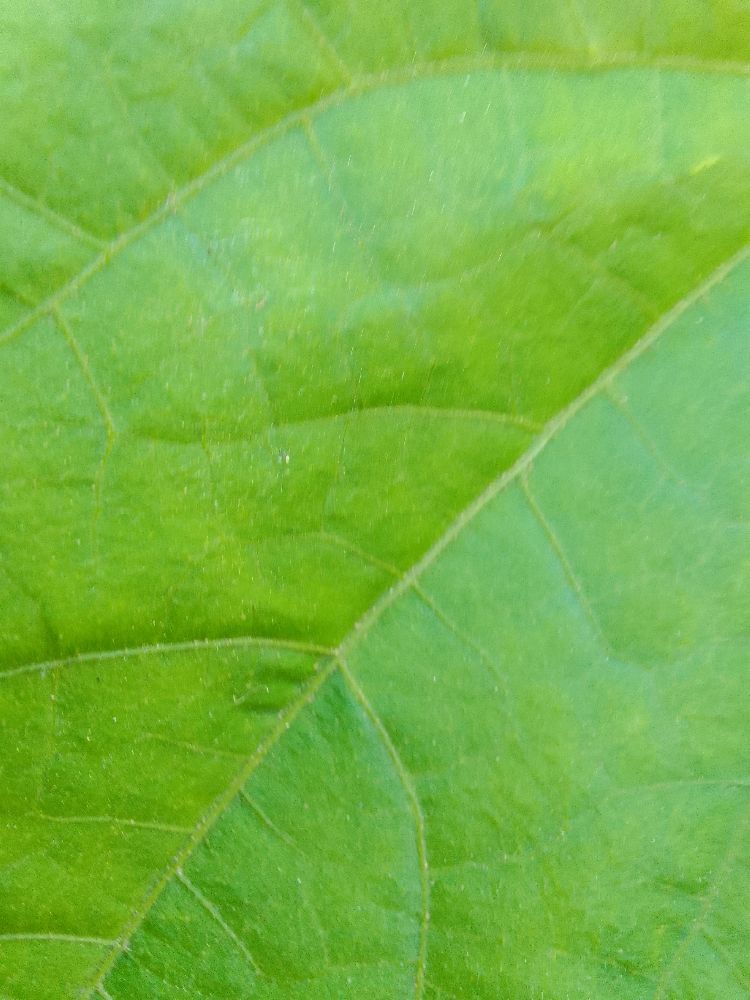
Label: healthy